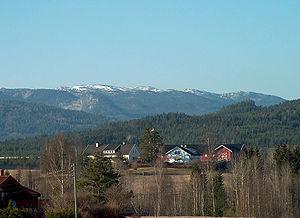
Ådal est une vallée de la commune de Ringerike dans le comté de Viken.